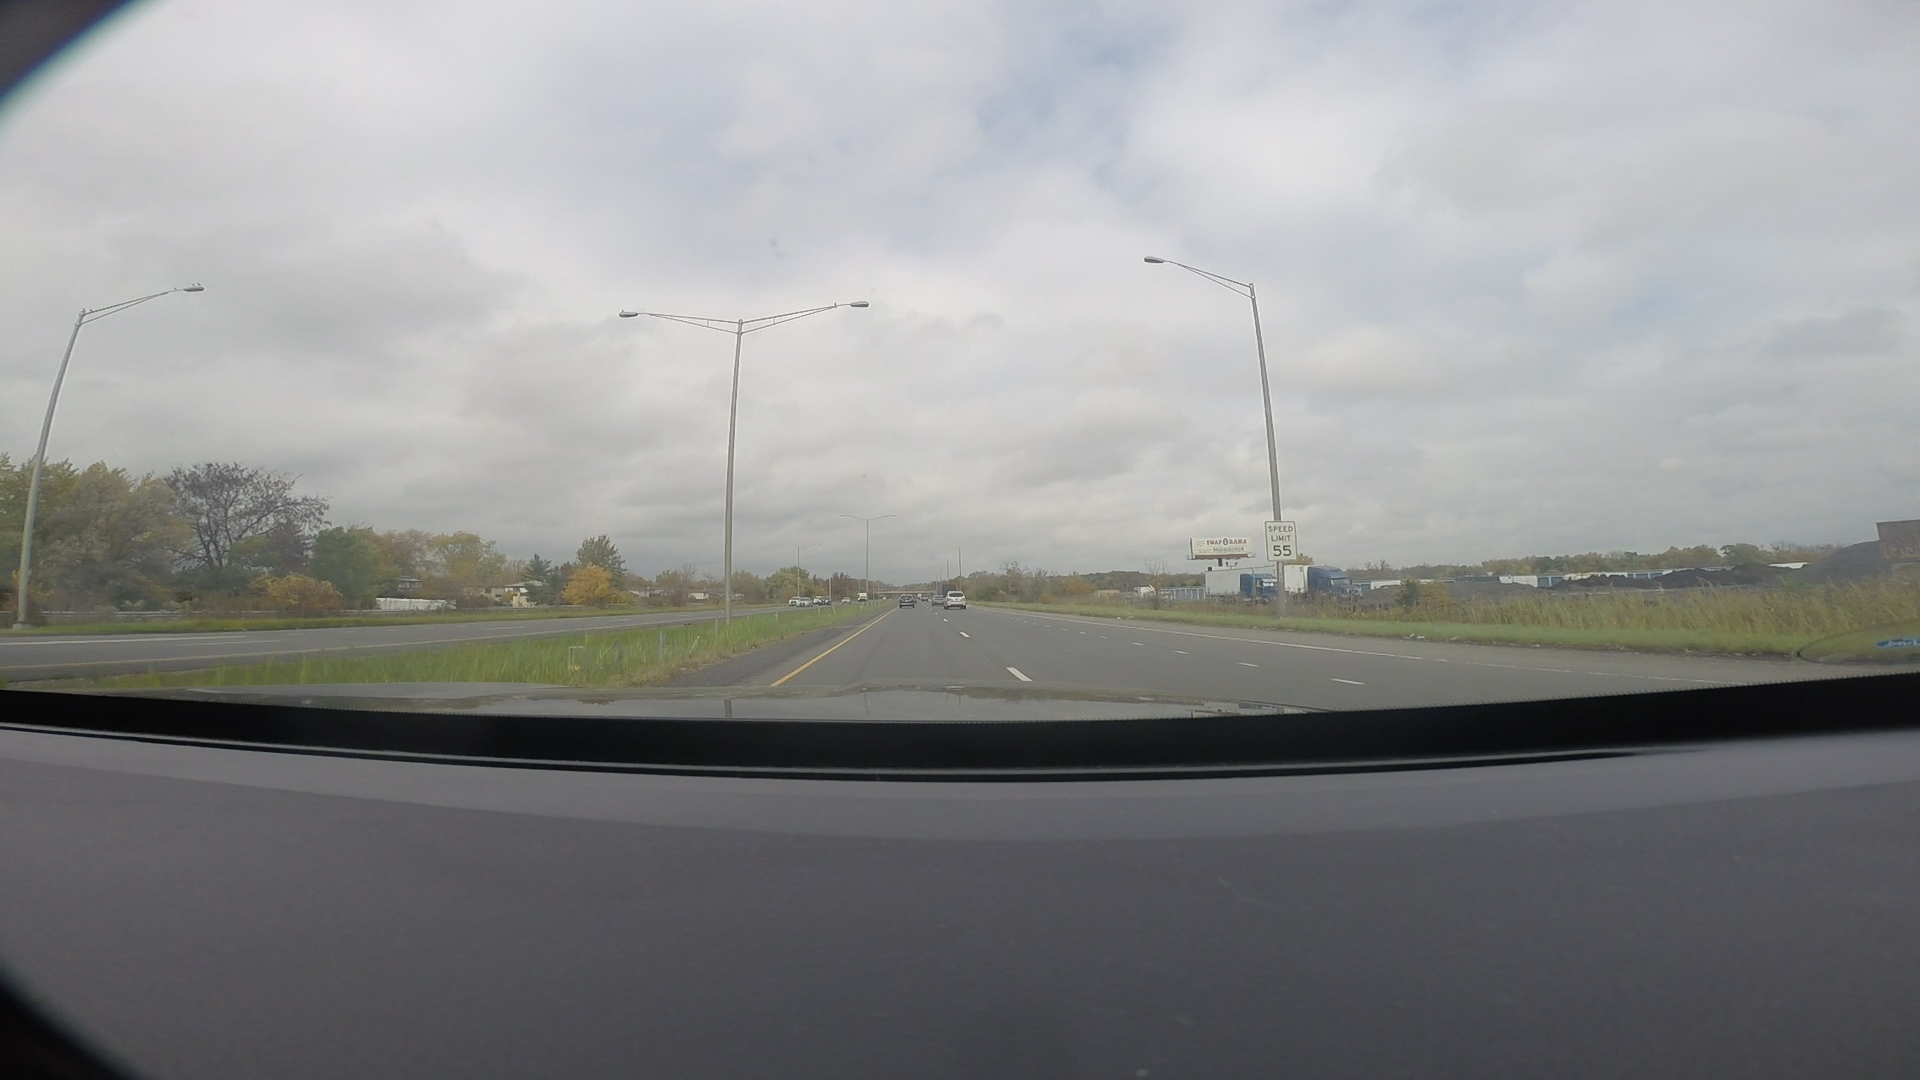
Speed limit sign label: mph55